Hermann Unger

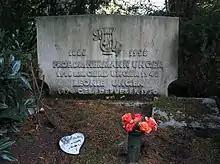

The Deutscher Tonkünstlerverband suggested several times that Unger be awarded the Order of Merit of the Federal Republic of Germany first class, first about a month before Unger's seventieth birthday. The Nordrhein-Westfalen's Ministry of Culture rejected this on several occasions. Only after a letter addressed directly to the Minister of Culture Paul Luchtenberg at the end of 1957 did the latter decide to confer the order, which, however, only took place shortly before Unger's death by Luchtenberg's predecessor and successor Werner Schütz on "December 5, 1958 at about 7:00 p.m." in Unger's apartment without informing the press. In January 1959, Schütz had to comment in detail on the circumstances of the awarding of the Order.